Expansion of Macedonia under Philip II

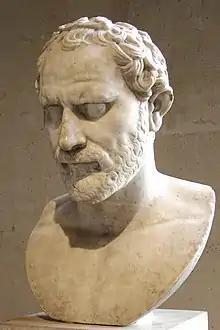
Bust of the Athenian politician Demosthenes

The next year, Philip returned to the ongoing business of restructuring Macedon. Justin reports that after returning to Macedon, he began transplanting parts of the population to new locations, in particular strengthening the cities of Macedon. This was probably to increase the security of the population, and promote trade; Alexander the Great would later recall that his father had brought "the Macedonians down from the hills to the plains".